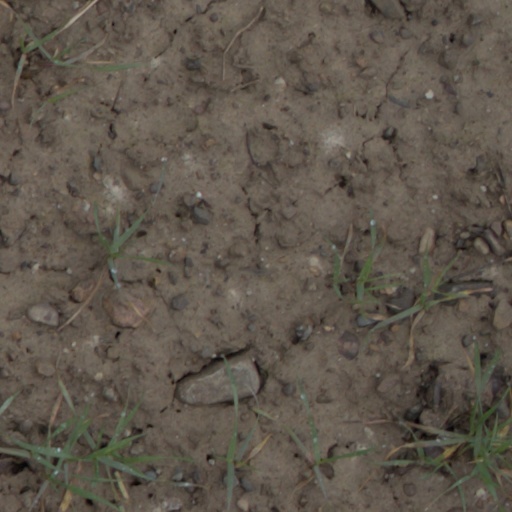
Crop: wheat